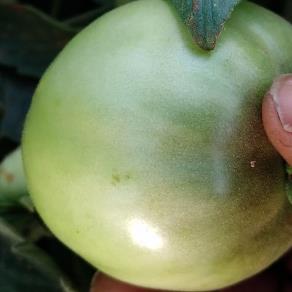
Crop: Tomato
Condition: healthy-fruit